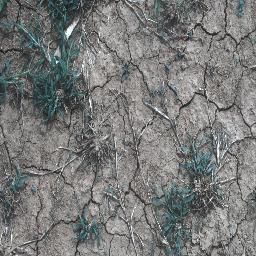
Label: negative